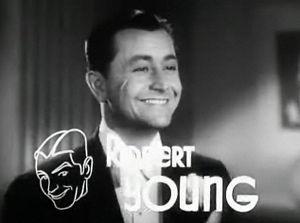
Robert Young est un acteur américain, né à Chicago, Illinois, le 22 février 1907 et mort le 21 juillet 1998 à Westlake Village, Californie.
Dangerous Number est un film américain réalisé par Richard Thorpe, sorti en 1937.